Plimsoll (shoe)

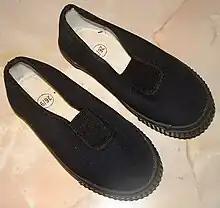
Plimsolls with elastic instead of laces

A plimsoll, also spelled plimsole, or pump (also known as a gym shoe or a sandshoe), is a light sports shoe with a canvas upper and flat rubber sole.